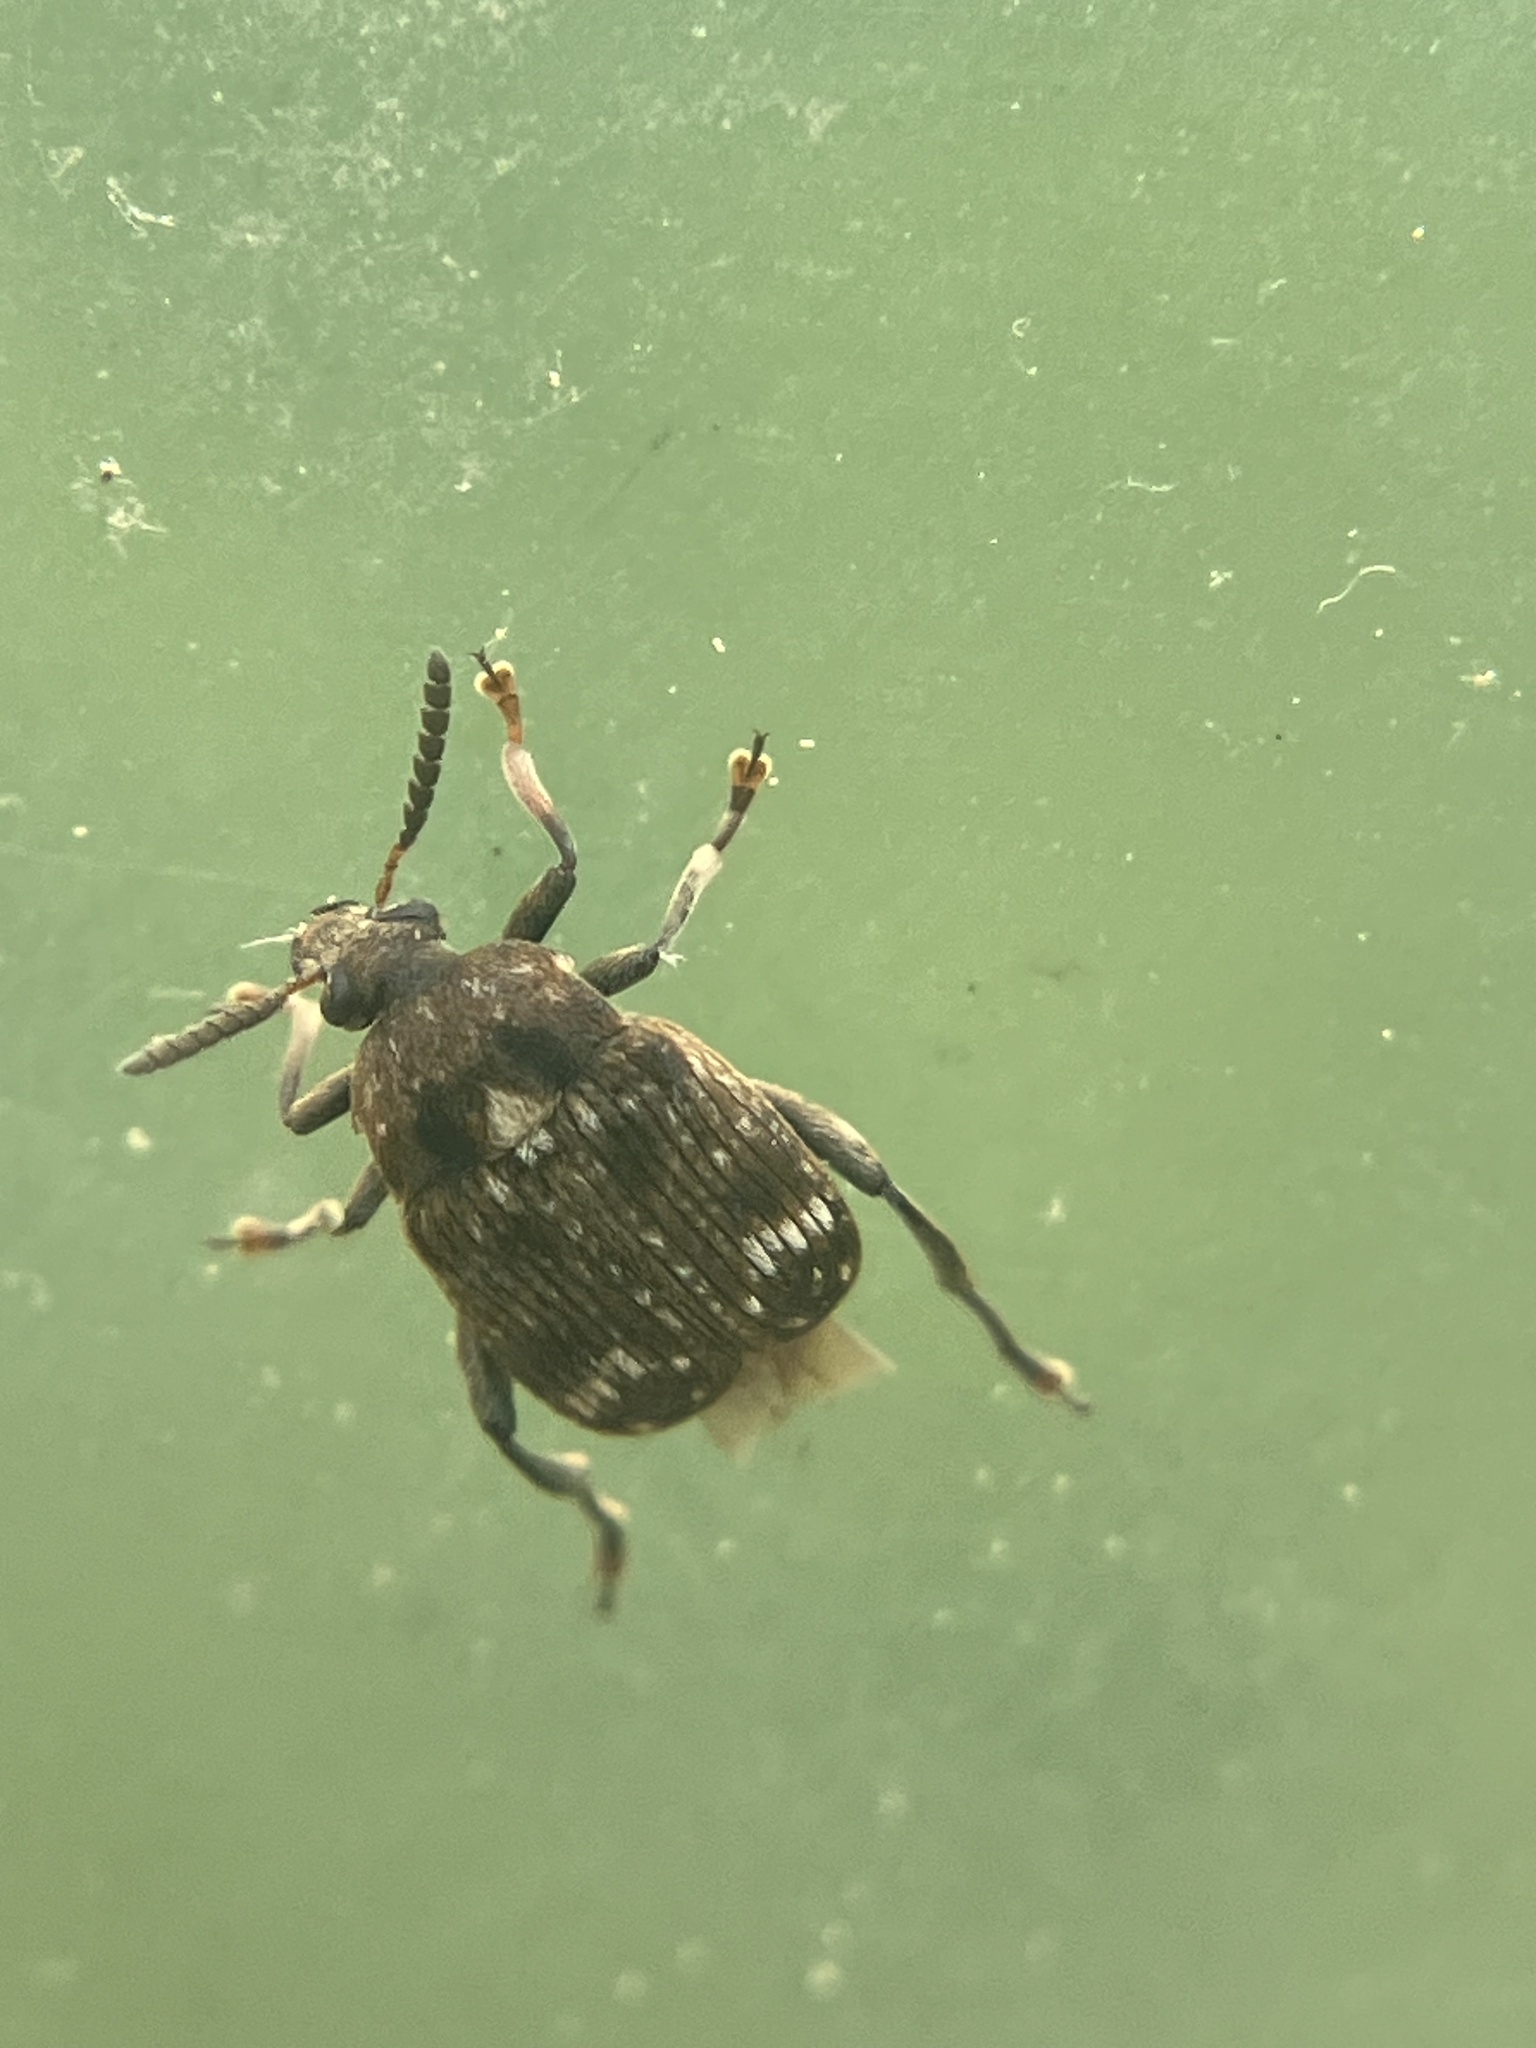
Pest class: pea_weevil